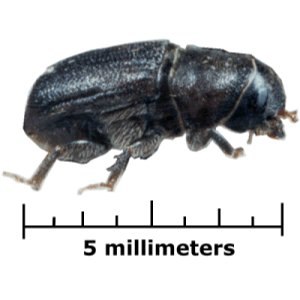
Barkbiller
Dendroctonus ponderosae
Dendroctonus ponderosae
Barkbiller er biller, der er cylindriske med et stort forbryst og i længden er cirka 4-6 millimeter. I Danmark kendes lidt over 50 forskellige arter, hvoraf flere er kendt som alvorlige skadedyr.